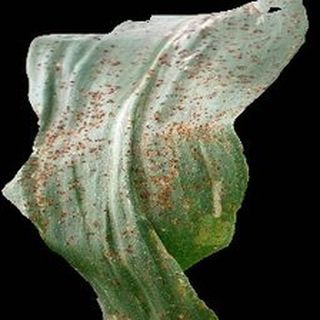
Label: corn_common_rust